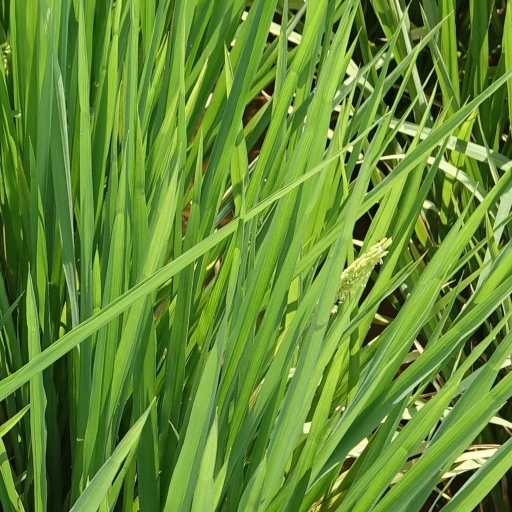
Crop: rice